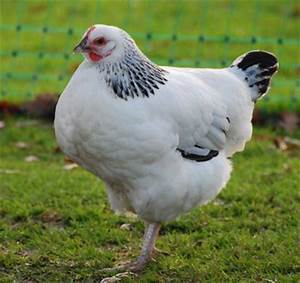
Label: chicken